South West African Class Hb

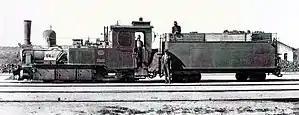
No. 61 with optional coal and water tender, c. 1930

The South West African Class Hb 0-6-2T of 1905 was a narrow gauge steam locomotive from the German South West Africa era.